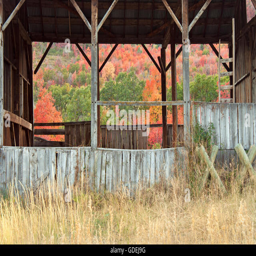
autumn colors showing threw an old barn